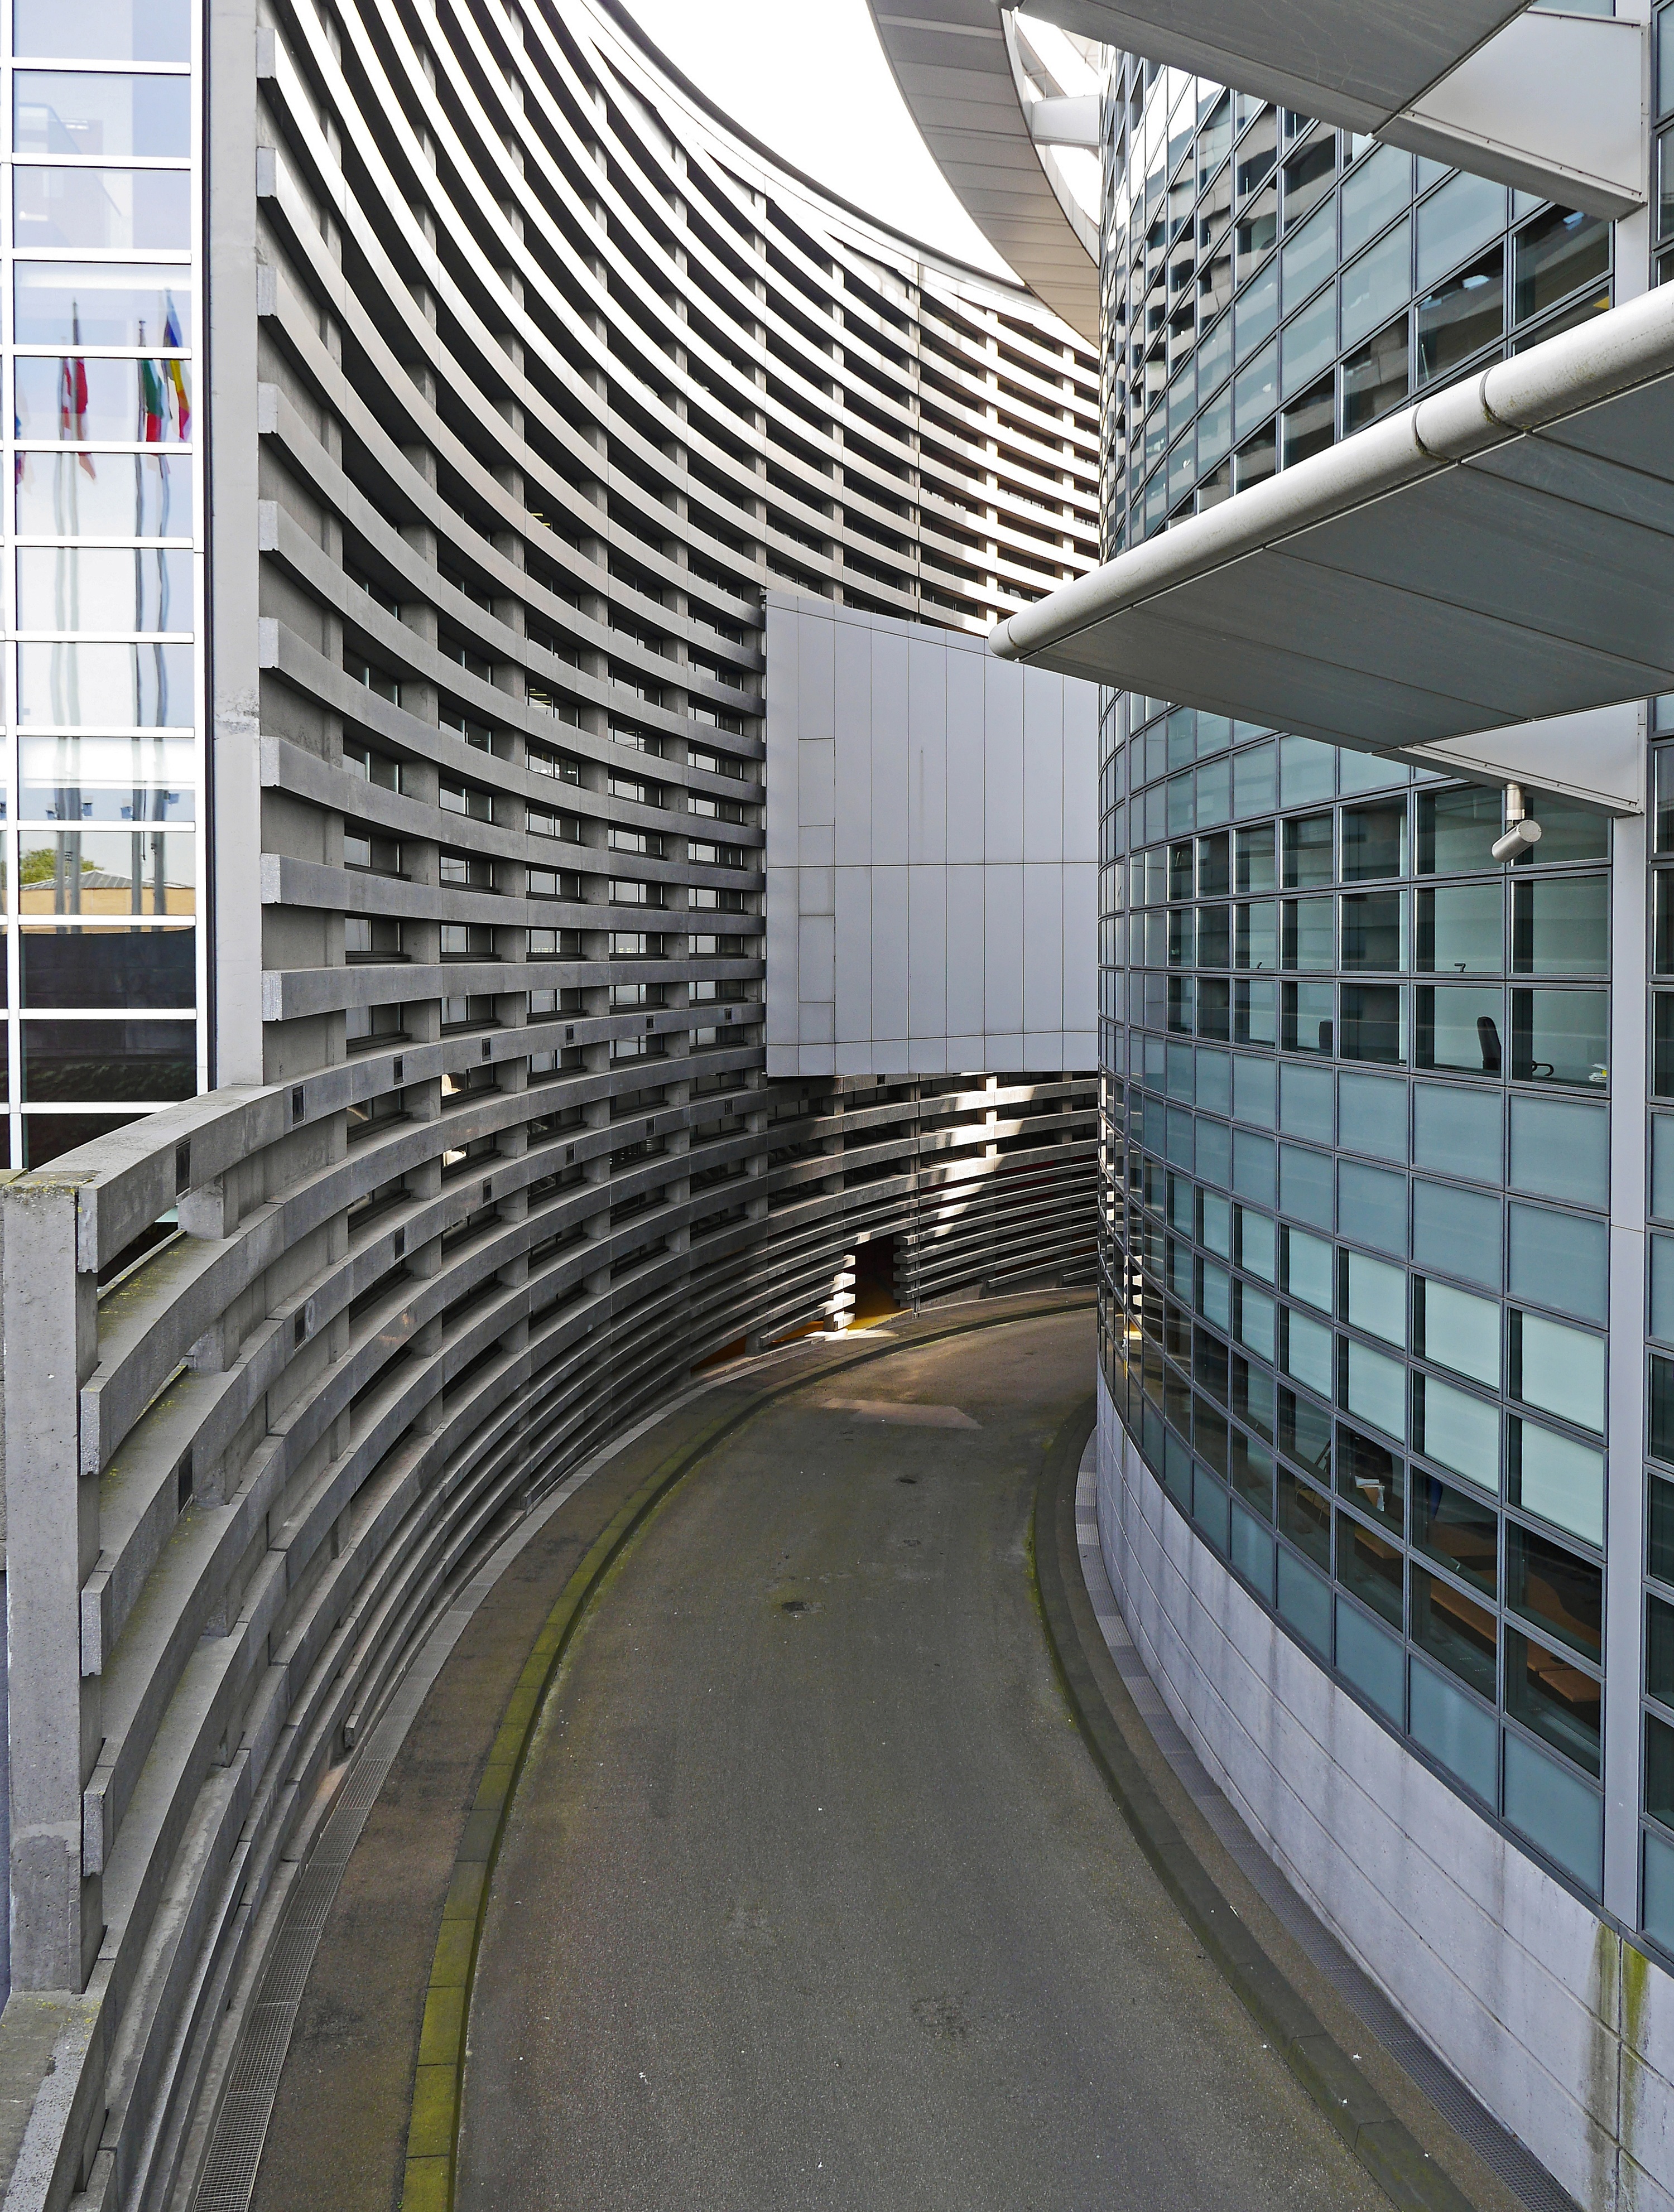
architecture, structure, glass, building, france, europe, facade, places of interest, parliament, strasbourg, eu, rotunda, access, headquarters, alsace, european union, european parliament, underground car park, round building